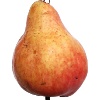
Label: red_pear